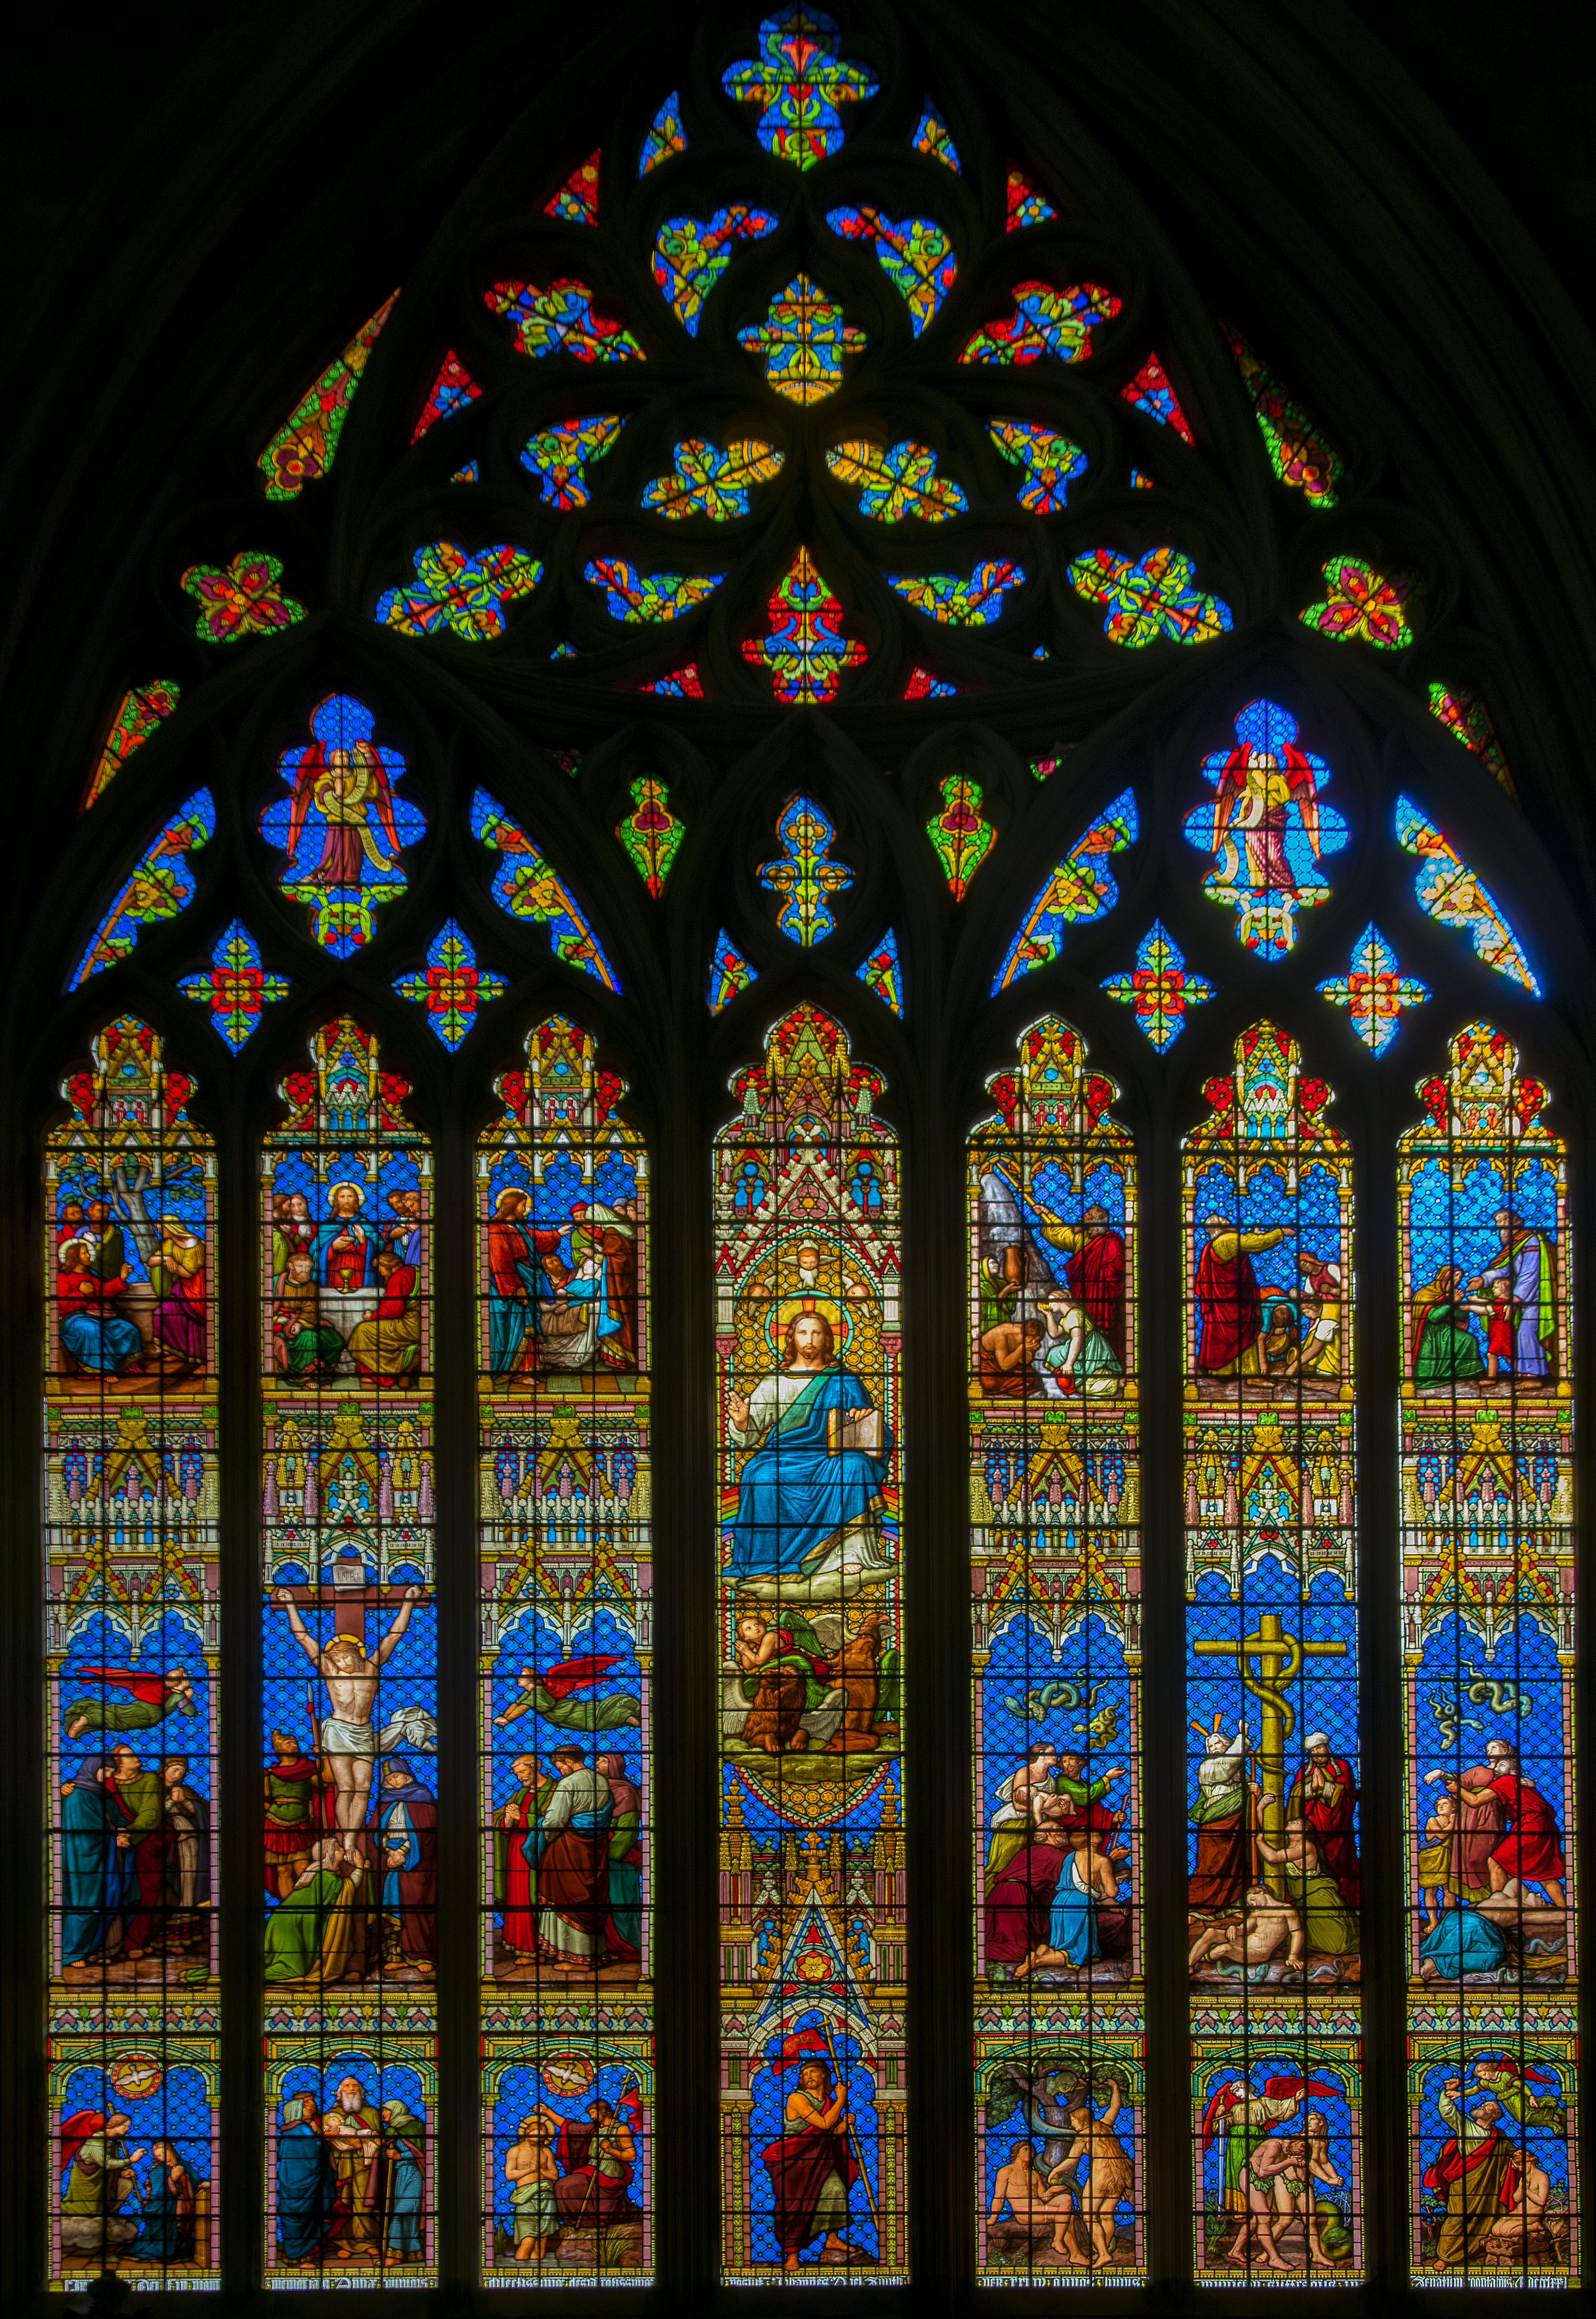
window, glass, church, cathedral, material, stained glass, symmetry, colours, beauty, stained, sussex, chichester